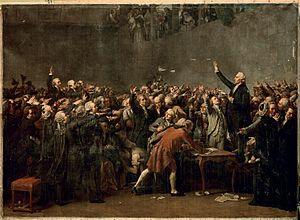
Louis XVI, né le 23 août 1754 à Versailles et mort guillotiné le 21 janvier 1793 à Paris, est roi de France et de Navarre du 10 mai 1774 au 6 novembre 1789, puis roi des Français jusqu’au 21 septembre 1792. Il est le dernier roi de France de la période dite de l'Ancien Régime.